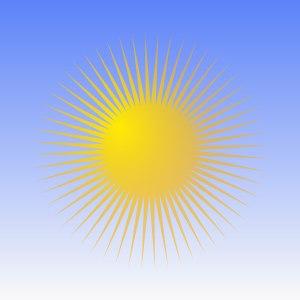
En astronomie, le Soleil est l'étoile qui constitue l'astre central du système planétaire dont fait partie la Terre.